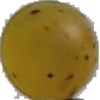
Label: Grape White 3